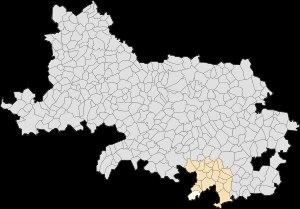
Martinpuich est une commune française située dans le département du Pas-de-Calais en région Hauts-de-France.